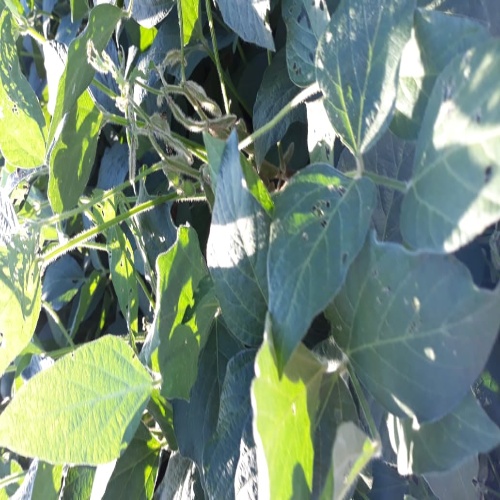
Label: Caterpillar